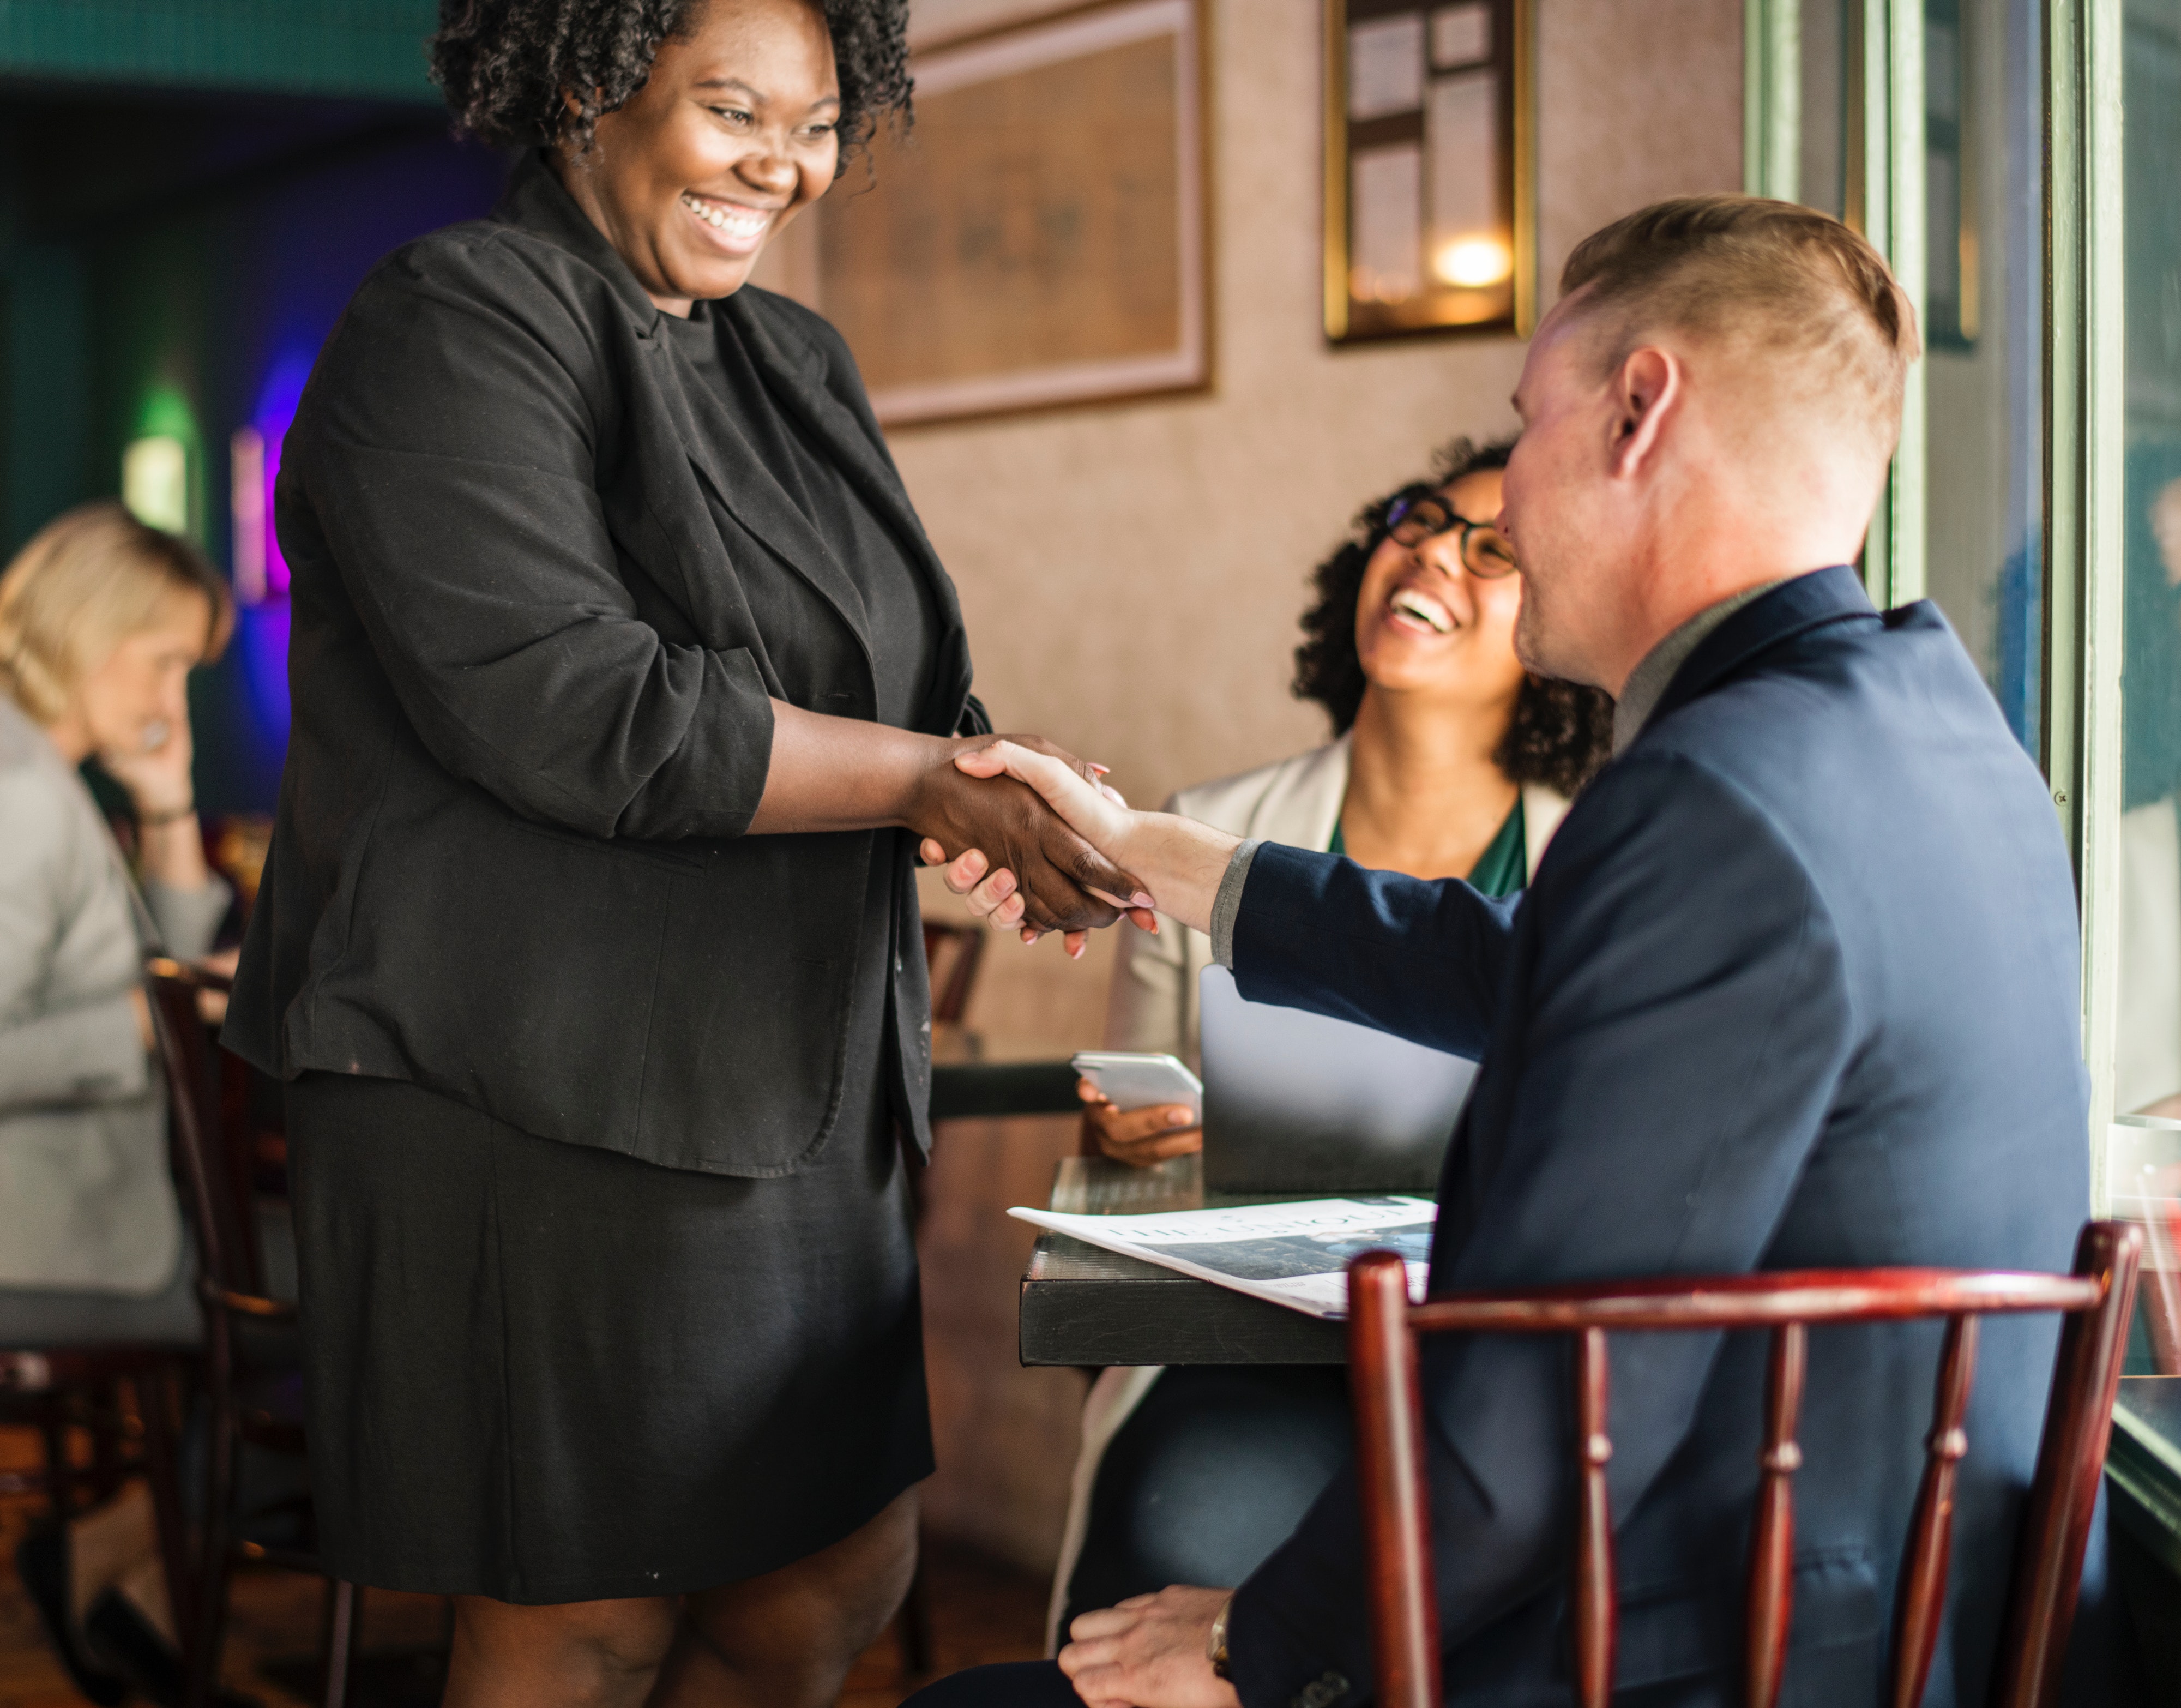
event, yellow, community, conversation, interaction, white collar worker, suit, room, photography, businessperson, ceremony, formal wear, employment, gesture